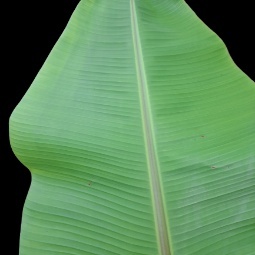
Label: Zinc